Crown v. Stevens

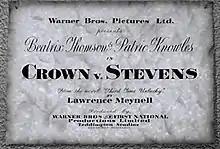

Crown v. Stevens is a 1936 British crime thriller film directed by Michael Powell, starring Beatrix Thomson and Patric Knowles and featuring Glennis Lorimer and Googie Withers. It was made as a "quota quickie", a film made to fulfill a legal requirement at the time that a certain percentage of films shown in British movie theatres be made in the U.K. by British personnel.